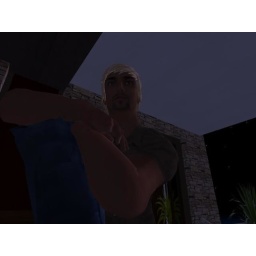
I love sitting at the bar in Sands and check out everybody !